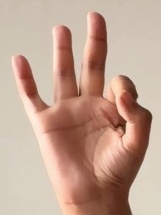
ASL sign: 9